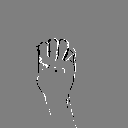
ASL letter: e